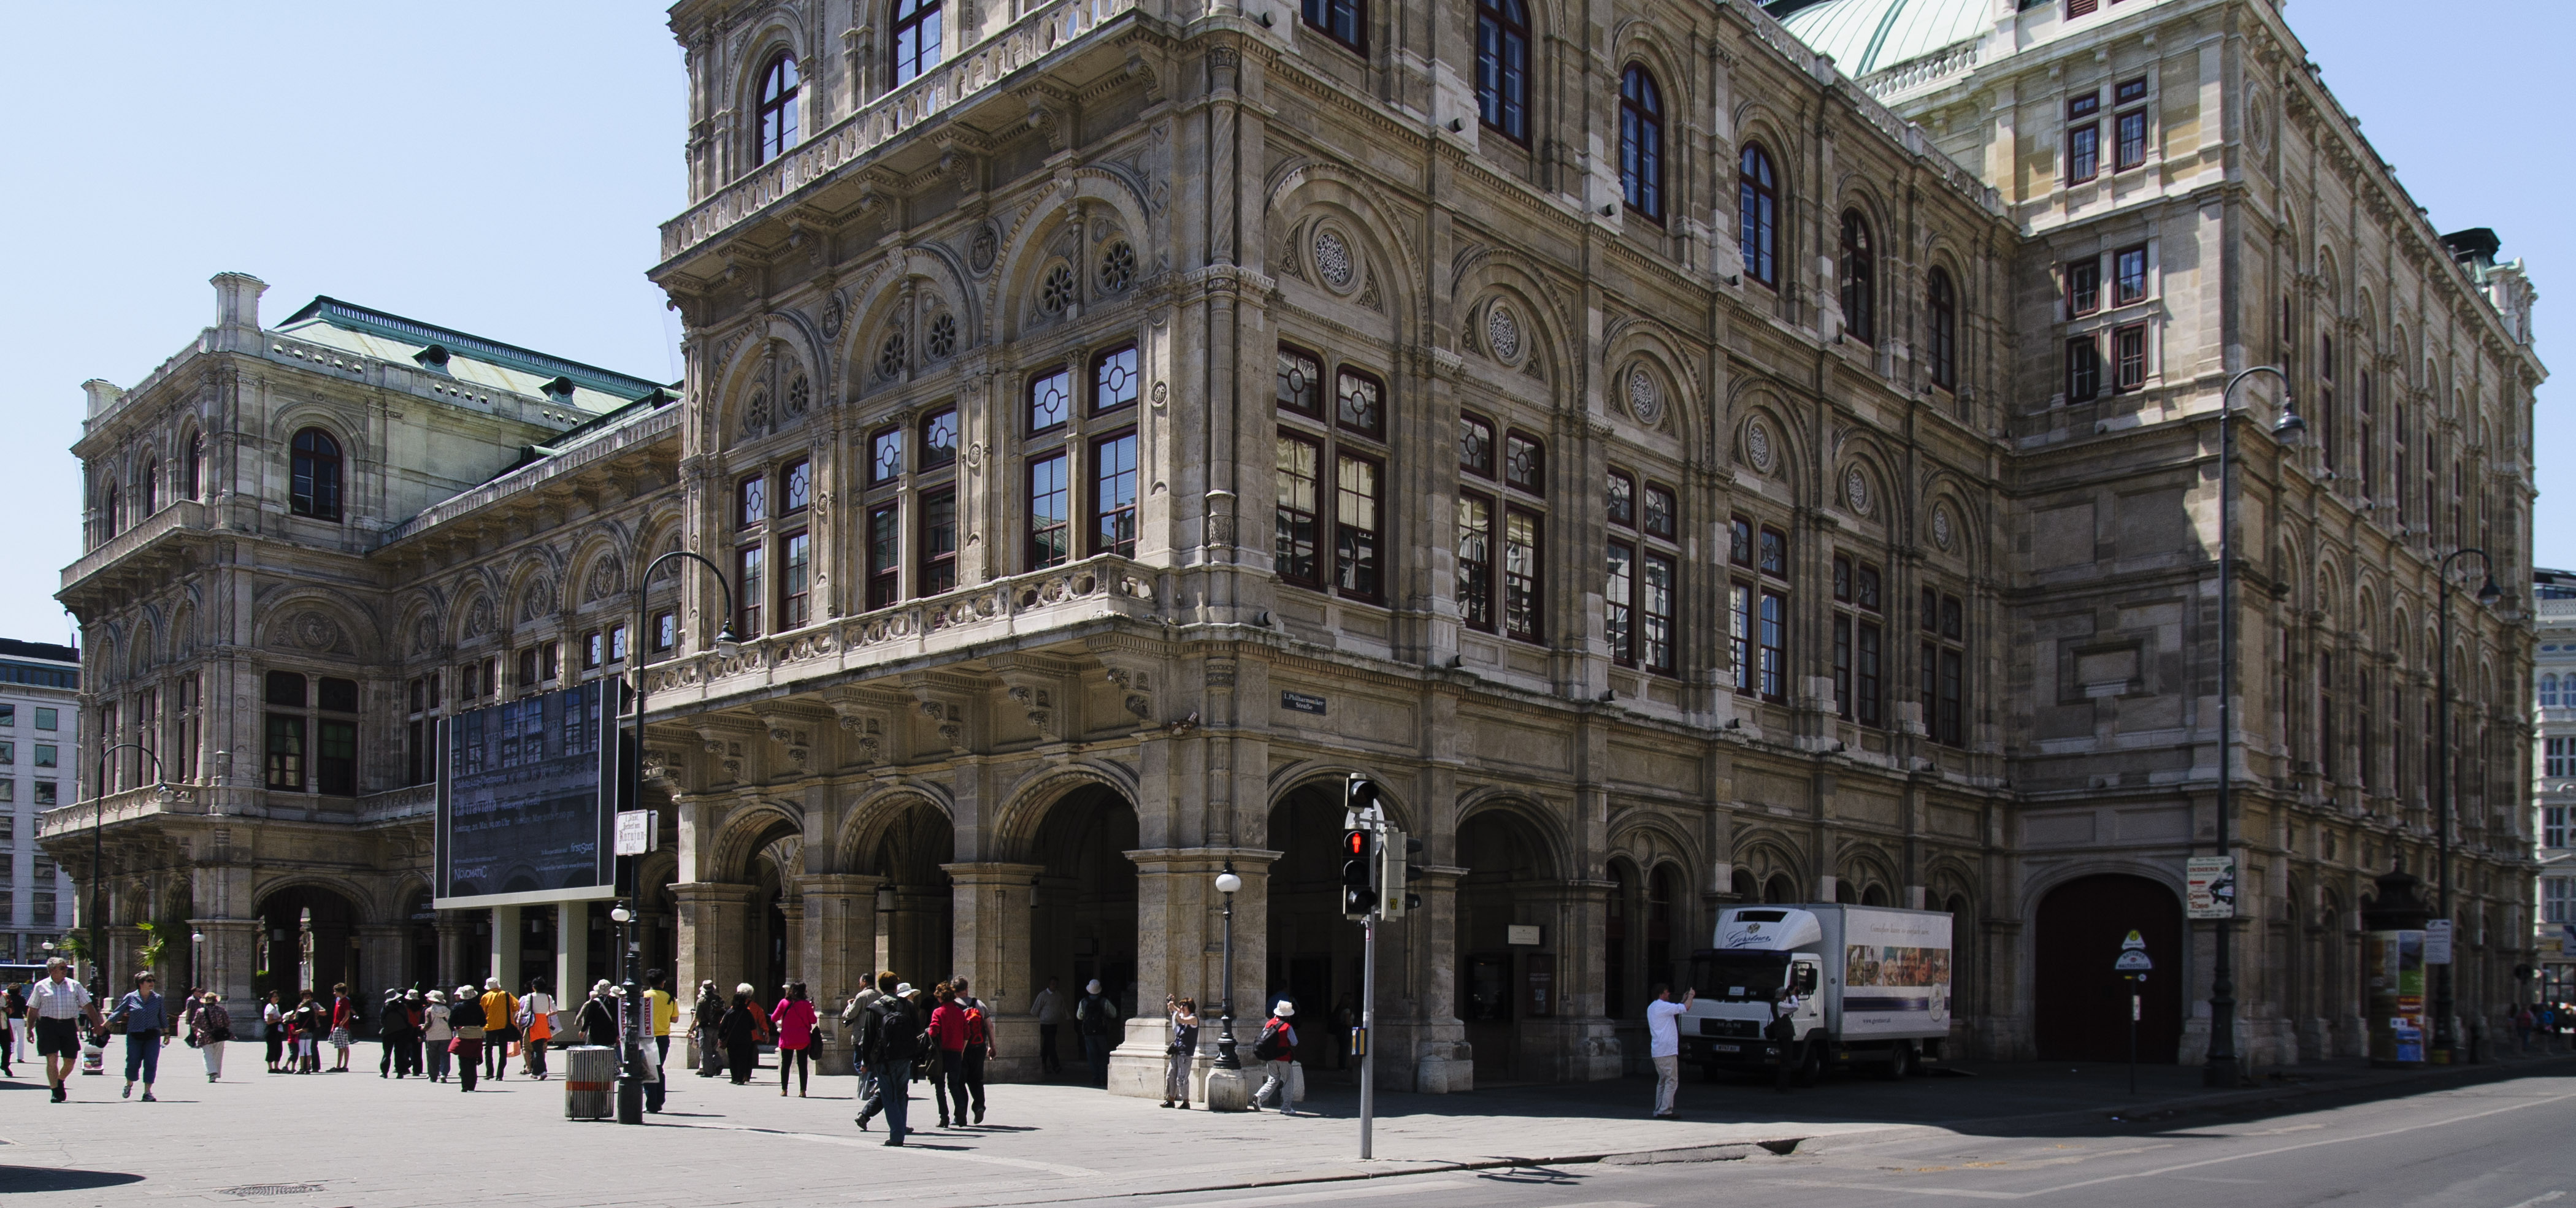
snow, winter, architecture, road, street, town, city, cityscape, downtown, plaza, landmark, facade, nikon, vienna, town square, d300, vien, neighbourhood, urban area, human settlement